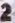
Number: 2